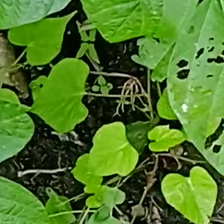
Weed species: Obscure_morning _glory(Ipomoea obscura)